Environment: real
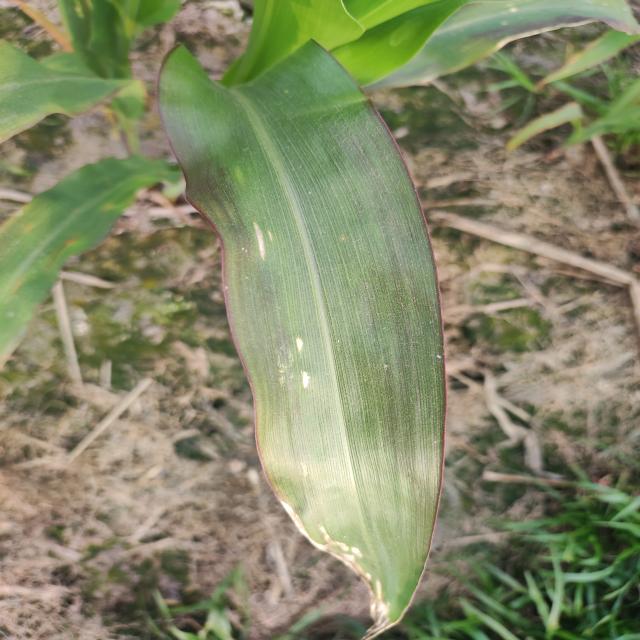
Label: phosphorus_deficiency